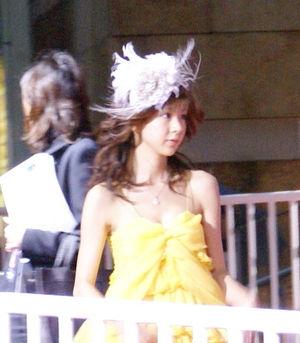
Aki Hoshino est une des idoles top modèles les plus connues du Japon. Elle a posé pour de nombreux magazines masculins, et apparaît souvent lors des émissions télévisées en tant qu'invitée.
Une gravure-idol japonais, est une femme glamour qui pose pour des revues dans des tenues provocantes. Cependant leurs photographies restent toujours érotiques sans être pornographique, et elles ne posent jamais nue.